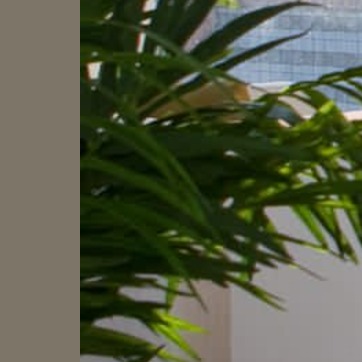
Material: foliage